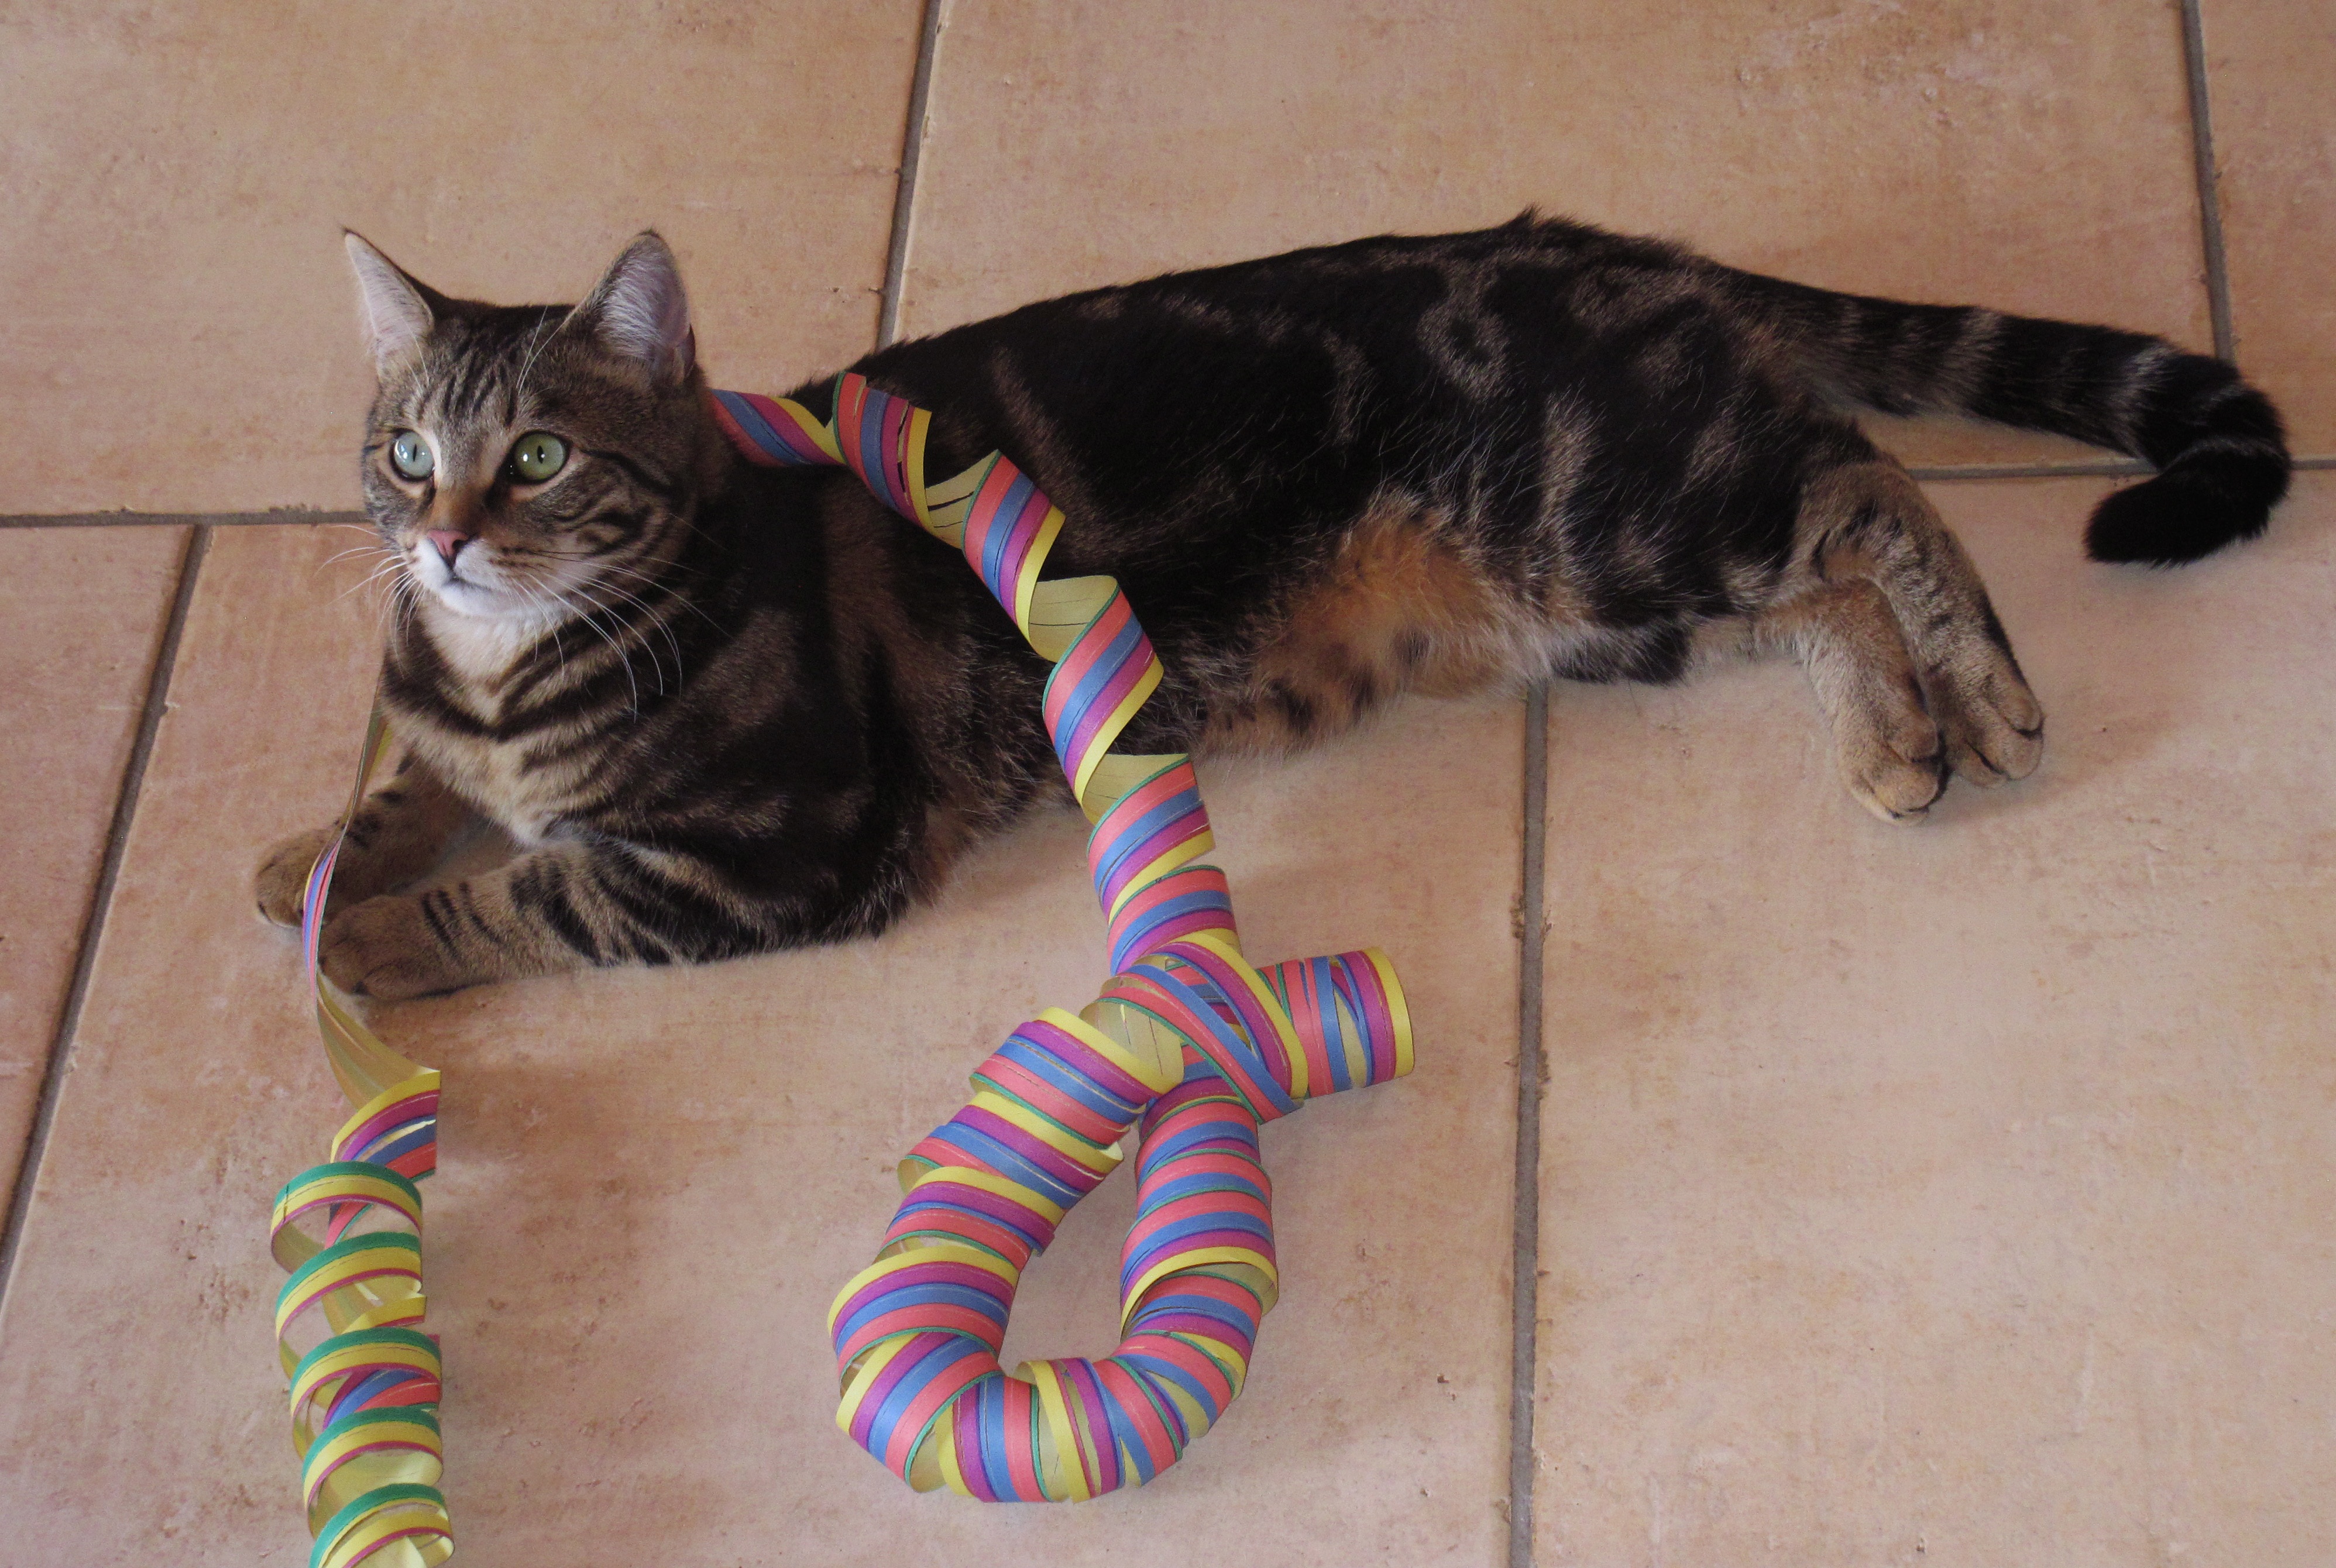
kitten, cat, mammal, whiskers, vertebrate, lying, curious, bengal, streamer, small to medium sized cats, cat like mammal